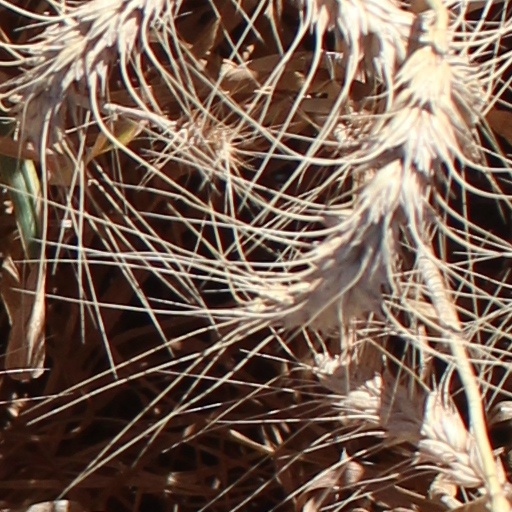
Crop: wheat